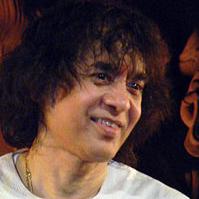
Age: 60